Gallium

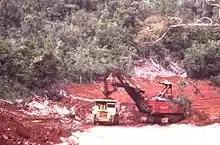
Bauxite mine in Jamaica (1984)

Its by-product status means that gallium production is constrained by the amount of bauxite, sulfidic zinc ores (and coal) extracted per year. Therefore, its availability needs to be discussed in terms of supply potential. The supply potential of a by-product is defined as that amount which is economically extractable from its host materials "per year" under current market conditions (i.e. technology and price). Reserves and resources are not relevant for by-products, since they "cannot" be extracted independently from the main-products. Recent estimates put the supply potential of gallium at a minimum of 2,100 t/yr from bauxite, 85 t/yr from sulfidic zinc ores, and potentially 590 t/yr from coal. These figures are significantly greater than current production (375 t in 2016). Thus, major future increases in the by-product production of gallium will be possible without significant increases in production costs or price. The average price for low-grade gallium was $120 per kilogram in 2016 and $135–140 per kilogram in 2017.